Bus

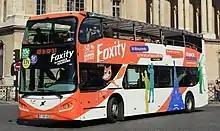
Tour bus being used in France (2015)

Formats include single-decker bus, double-decker bus (both usually with a rigid chassis) and articulated bus (or 'bendy-bus') the prevalence of which varies from country to country. High-capacity bi-articulated buses are also manufactured, and passenger-carrying trailers—either towed behind a rigid bus (a bus trailer) or hauled as a trailer by a truck (a trailer bus). Smaller midibuses have a lower capacity and open-top buses are typically used for leisure purposes. In many new fleets, particularly in local transit systems, a shift to low-floor buses is occurring, primarily for easier accessibility. Coaches are designed for longer-distance travel and are typically fitted with individual high-backed reclining seats, seat belts, toilets, and audio-visual entertainment systems, and can operate at higher speeds with more capacity for luggage. Coaches may be single- or double-deckers, articulated, and often include a separate luggage compartment under the passenger floor. Guided buses are fitted with technology to allow them to run in designated guideways, allowing the controlled alignment at bus stops and less space taken up by guided lanes than conventional roads or bus lanes.